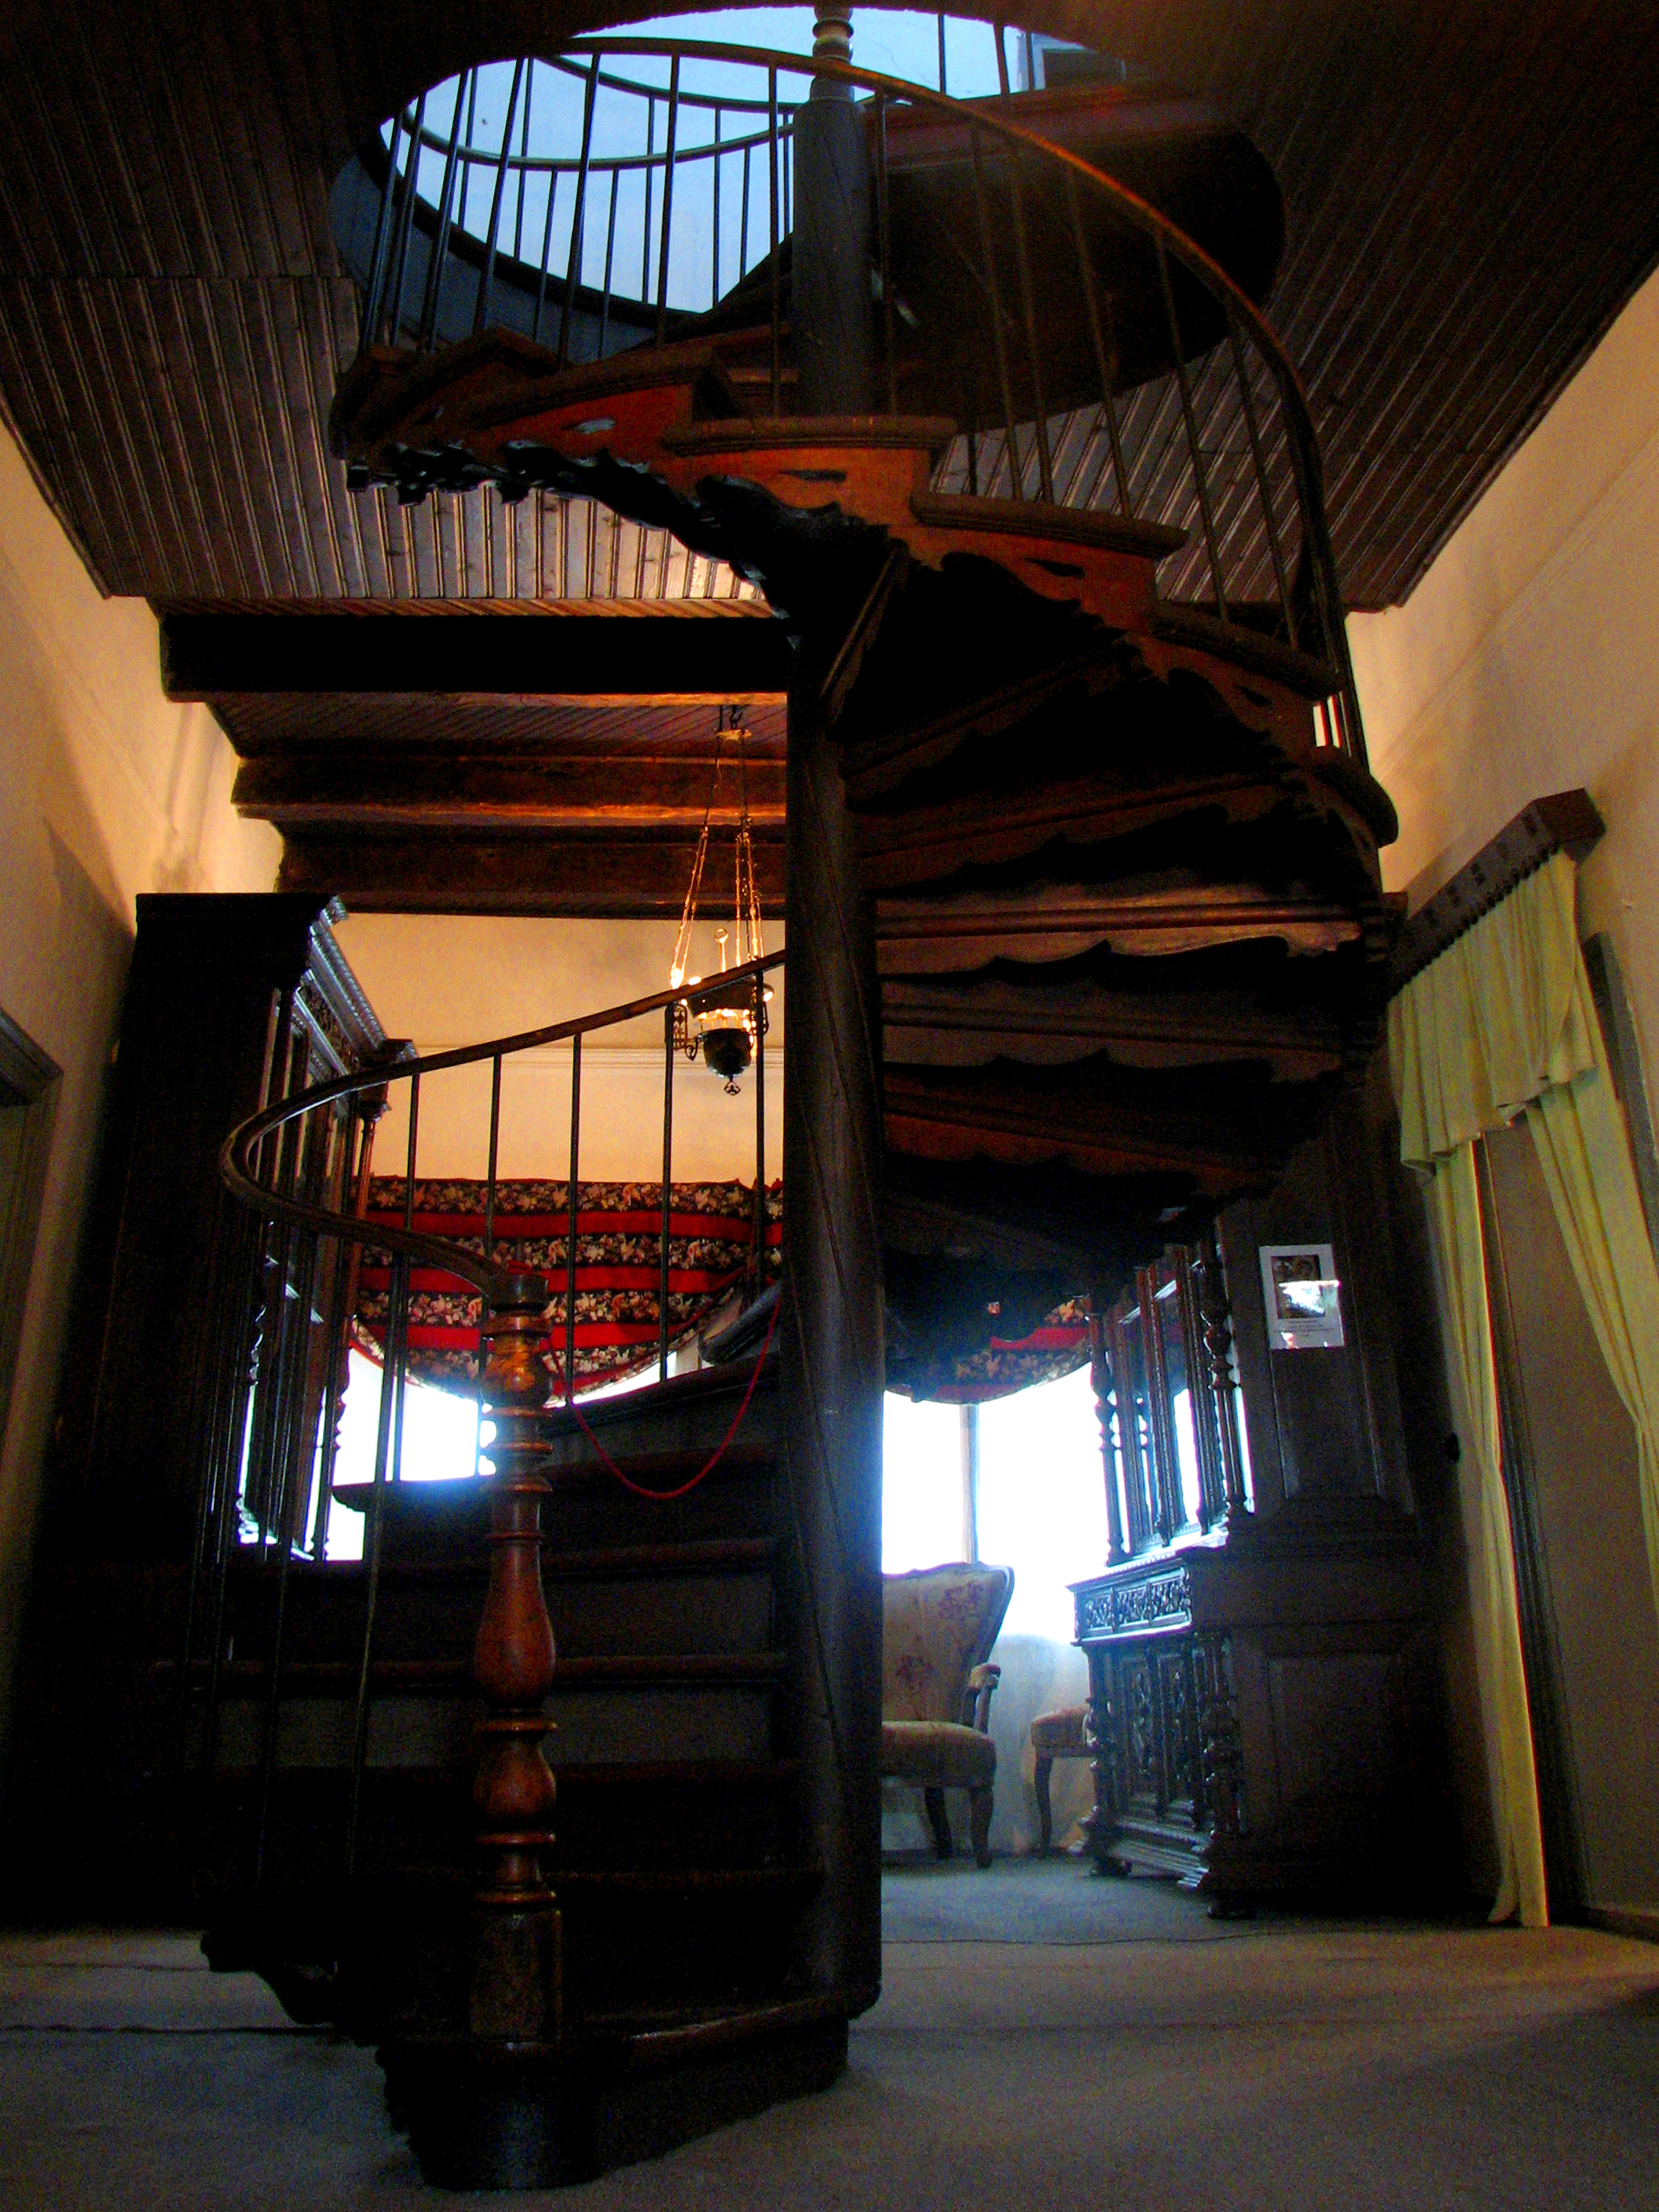
open, light, architecture, wood, night, photography, mansion, house, air, window, monument, photo, museum, lighting, interior design, photos, national, family, de, stairs, fotografie, history, county, familia, romania, roumanie, goldstaraward, theperfectphotographer, arhitectura, romanian, patrimoniu, istorie, lemn, vernacular, muzeul, judetul, muzeal, complexul, conac, arges, scara, ethnography, judet, etnografie, golesti, judetean, viticulturii, pomiculturii, vernaculara, golescu, httpwwwmuzeulgolestiro, lmiagiima1369701, pigawards